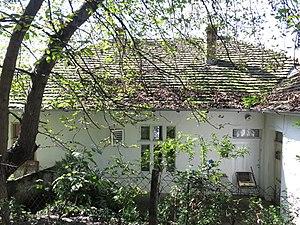
Les monuments culturels protégés constituent une catégorie de monuments de Serbie inscrits sur une liste de monuments bénéficiant de la protection de l'État. Il s'agit d'une troisième catégorie de monuments protégés classés, par leur importance, après les monuments culturels d'importance exceptionnelle et les monuments culturels de grande importance.
La maison d'Archibald Reiss est située à Belgrade, dans la municipalité de Savski venac. Elle est inscrite sur la liste des biens culturels de la Ville de Belgrade.
Cet article recense les monuments culturels du district de la Ville de Belgrade en Serbie.